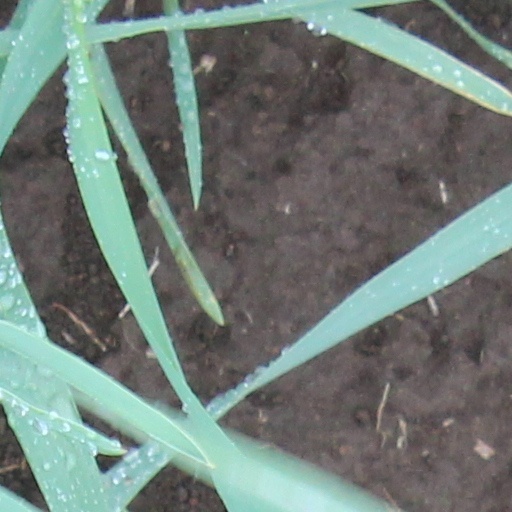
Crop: wheat